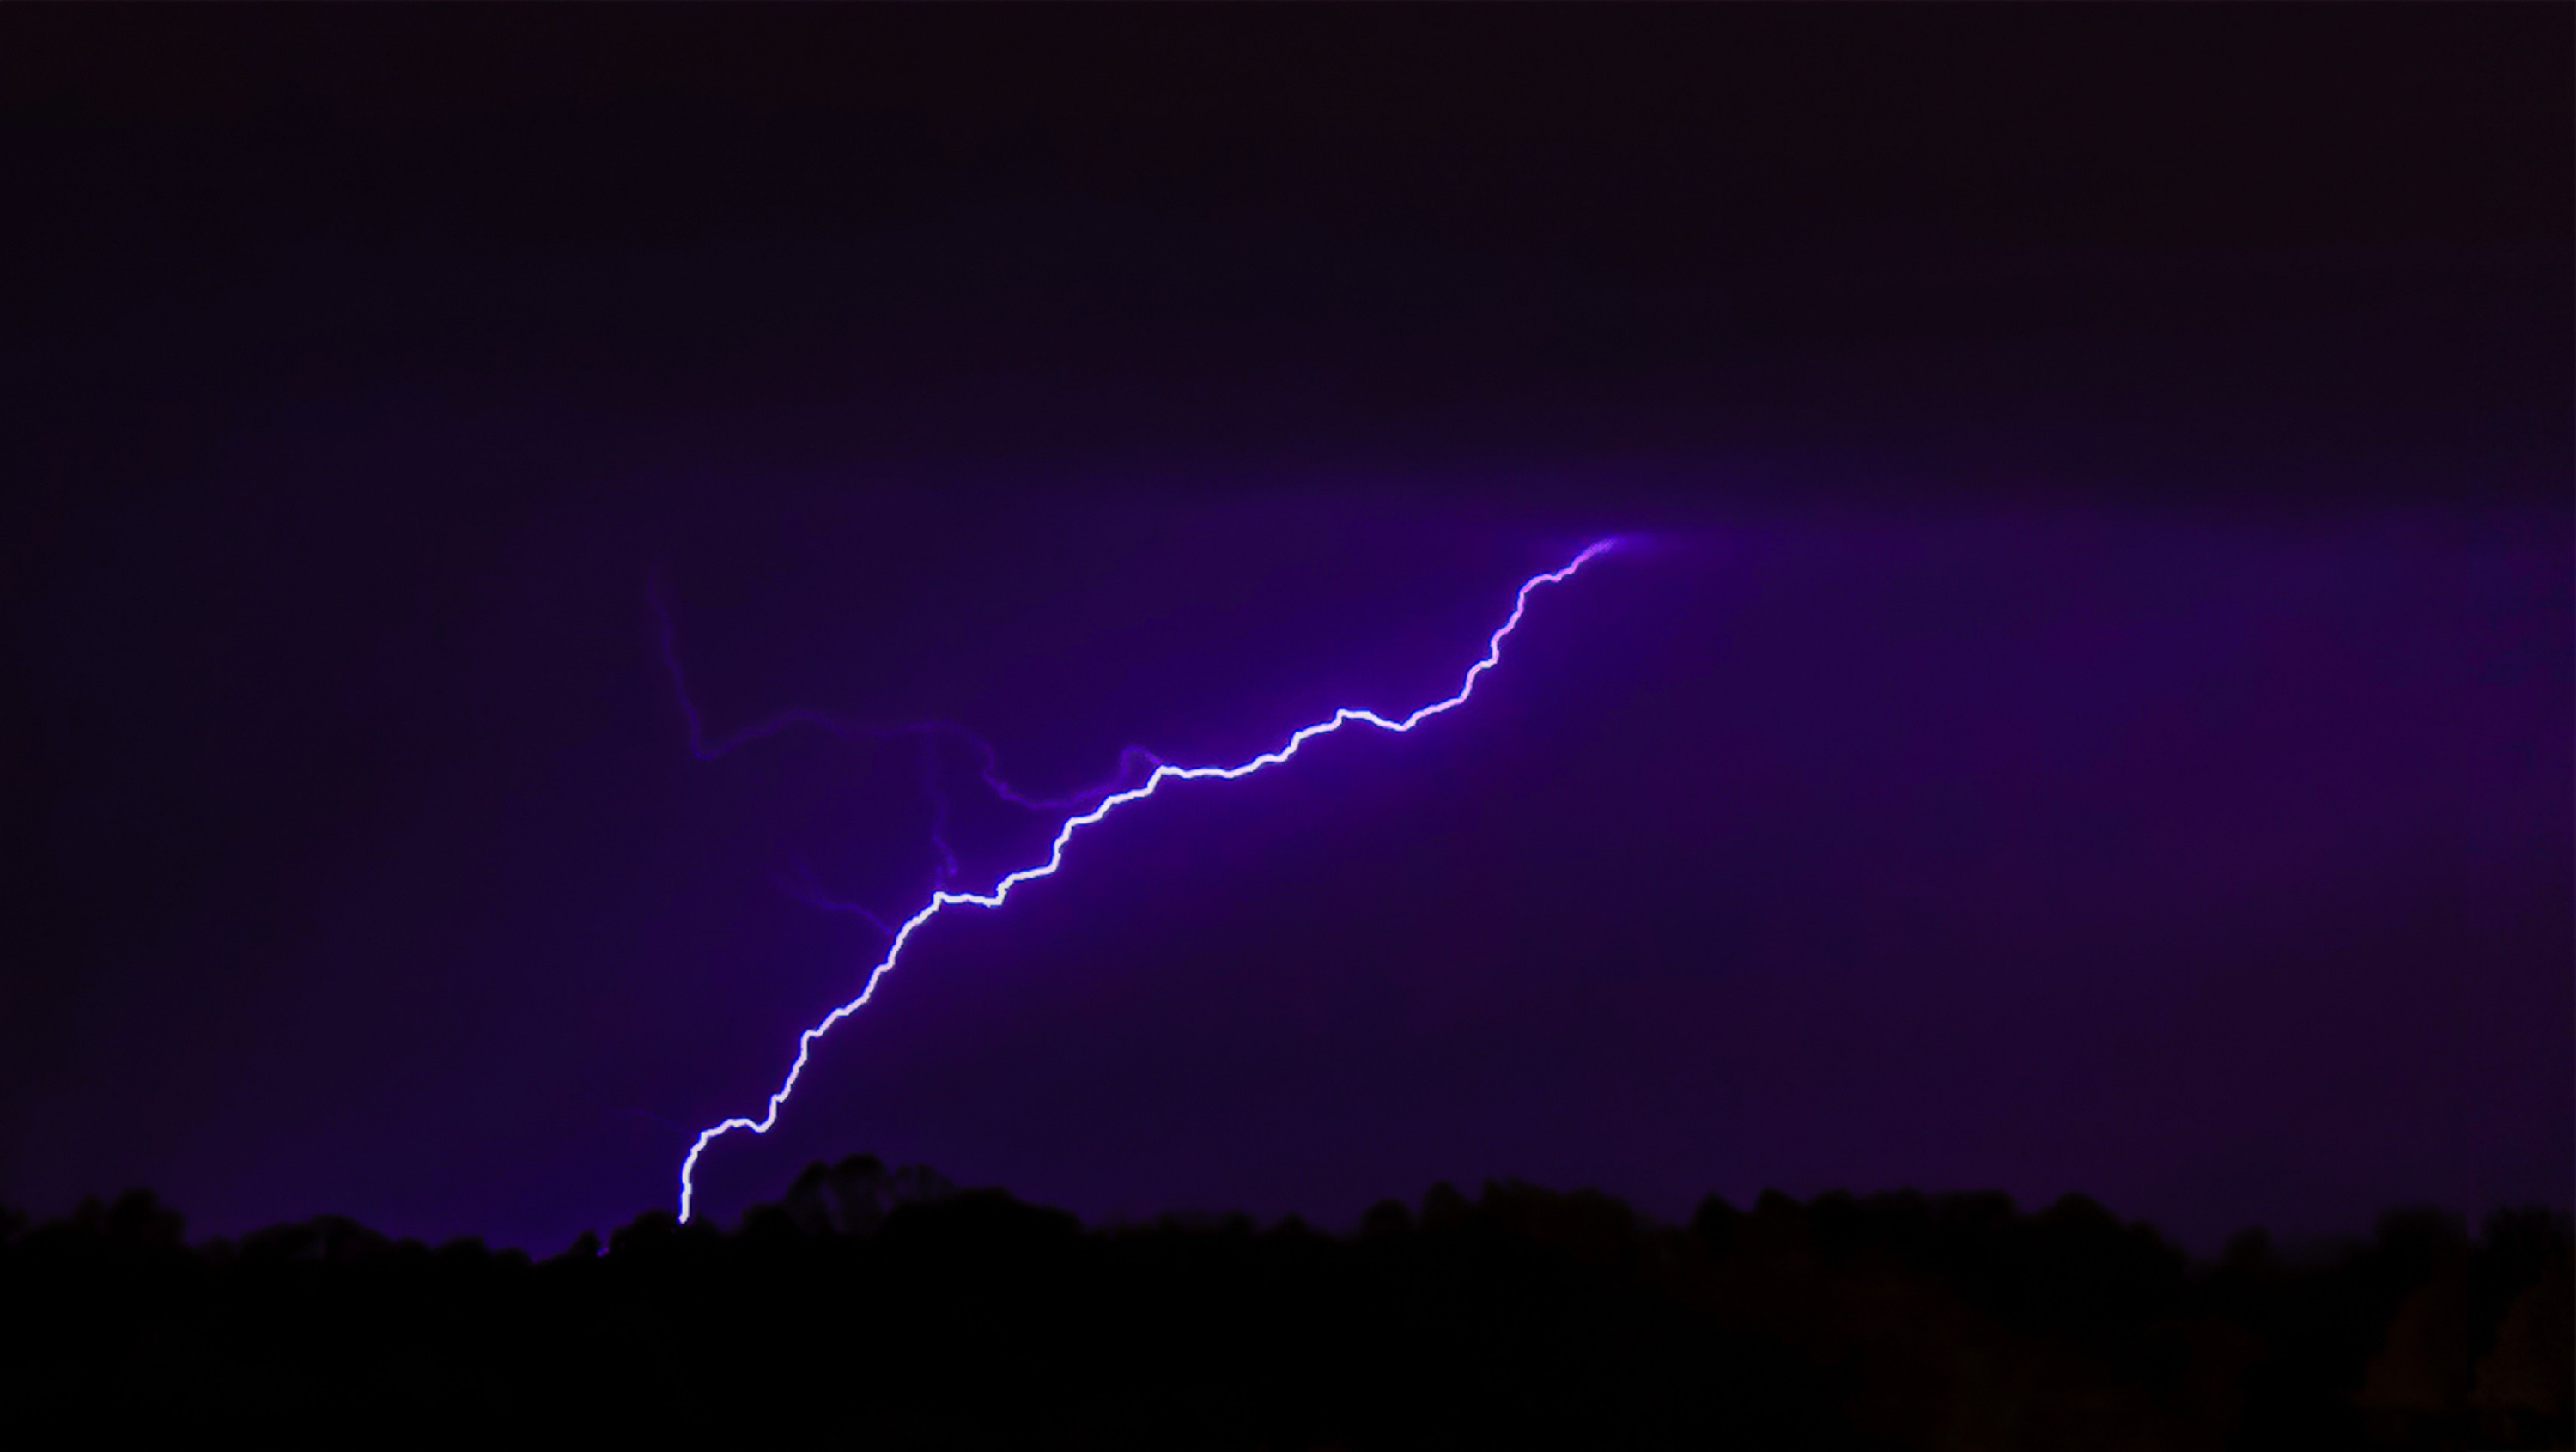
lightning, thunder, thunderstorm